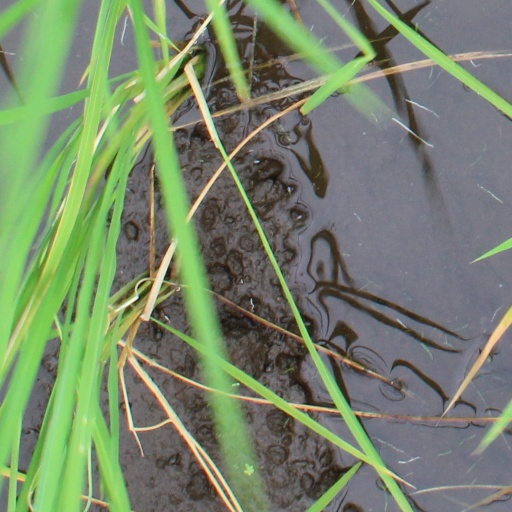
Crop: rice